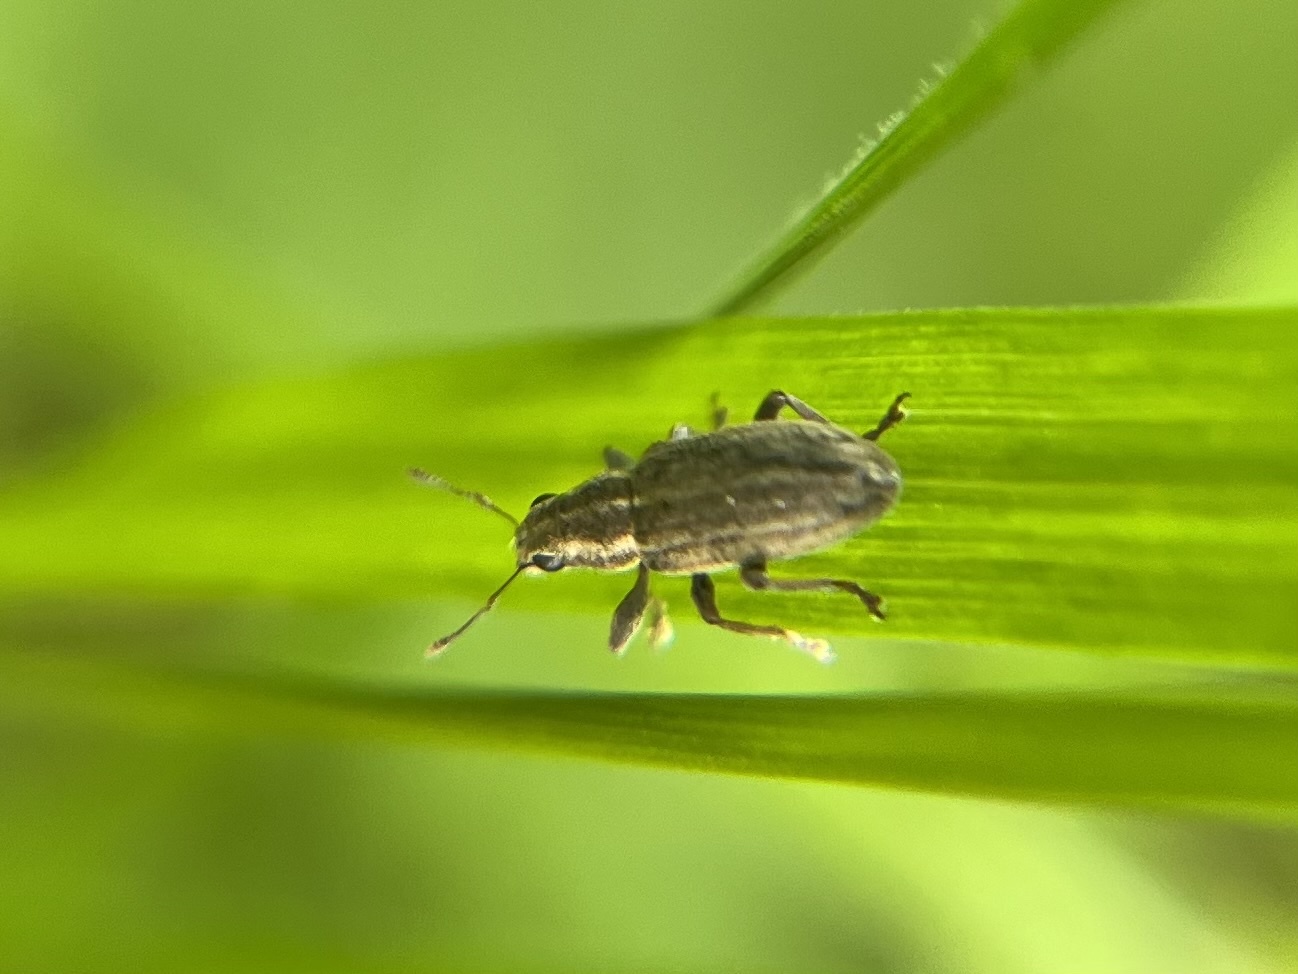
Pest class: pea_leaf_weevil